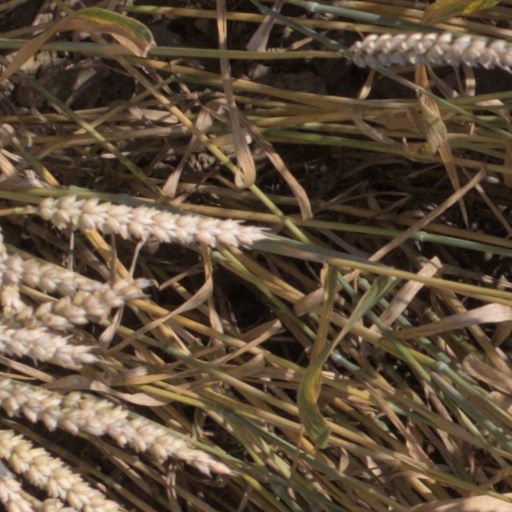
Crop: wheat